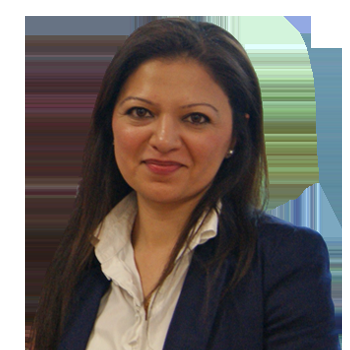
Gender: women